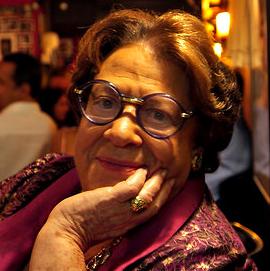
Age: 75